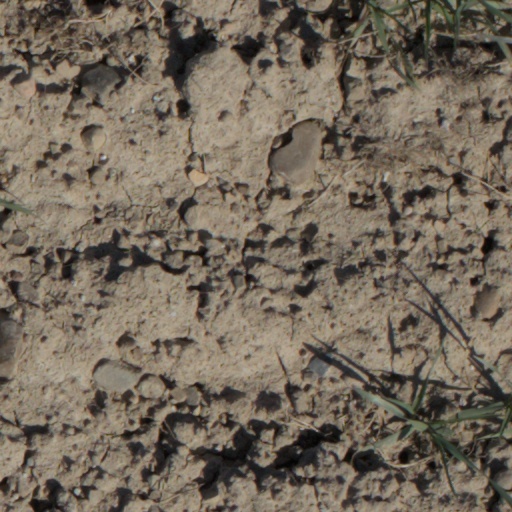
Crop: wheat